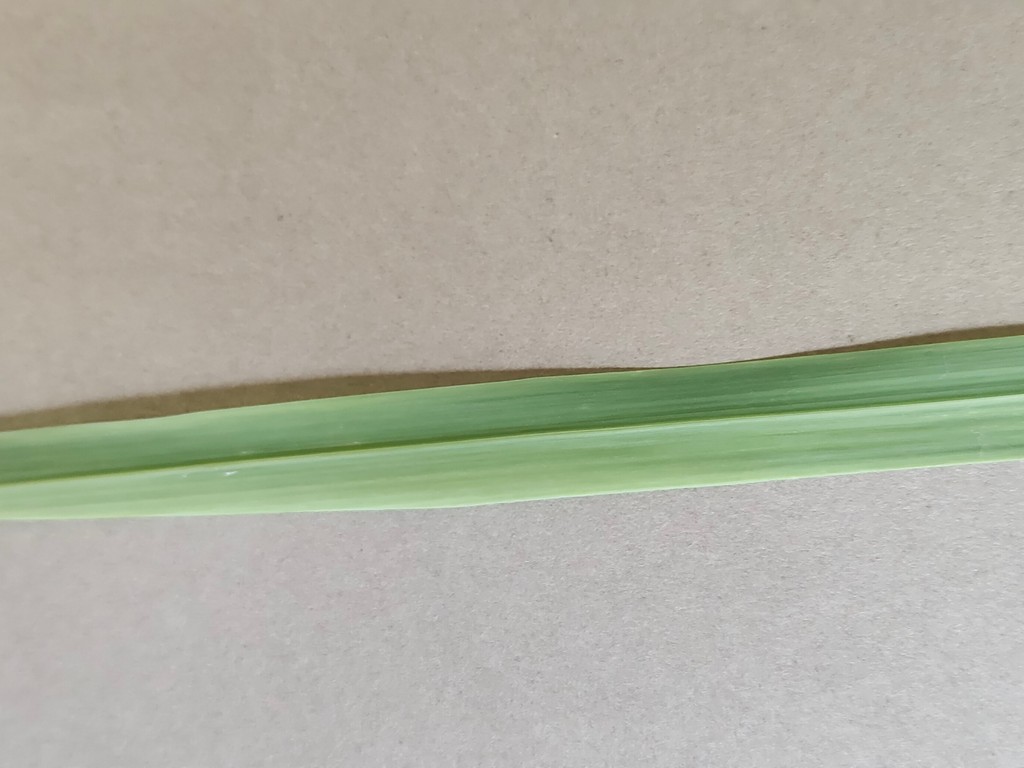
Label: Healthy